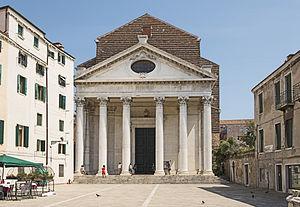
L'église San Nicola da Tolentino est une église catholique de Venise, en Italie, dédiée à Nicolas de Tolentino.
Cet article recense les églises de Venise, en Italie.
Santa Croce est un des six sestieri de Venise.